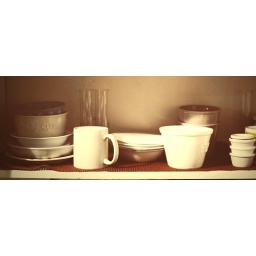
A shelf of mismatched plates, cups, and bowls back home in California.Oddly enough, this little scene does bring nostalgia.